Rob Akery

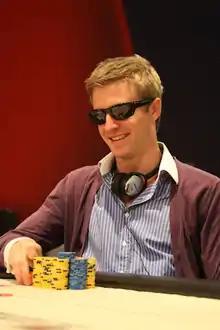

Rob Akery (born 15 March 1986) is a professional poker player from Bristol, UK.